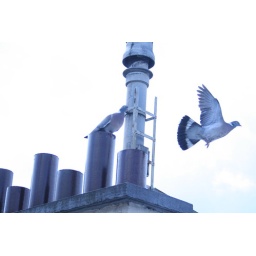
Fat birds outside the notting hill hotel window in London.